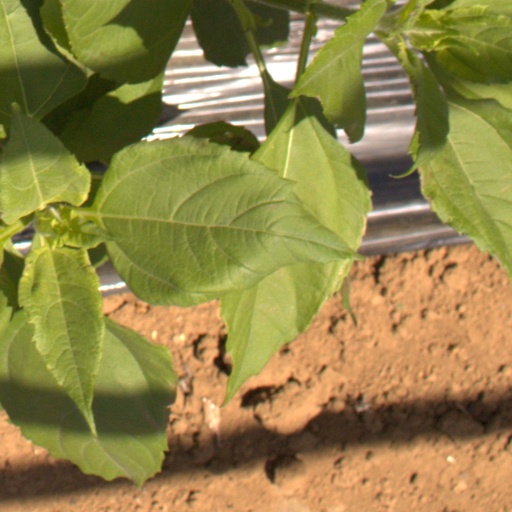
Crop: Jerusalem artichoke